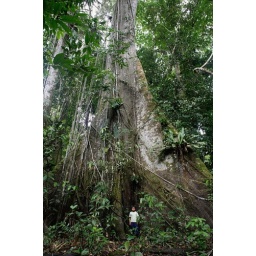
A giant ceiba tree with our guide's son in the Parque Amacayacu near the Amazon River-Colombia